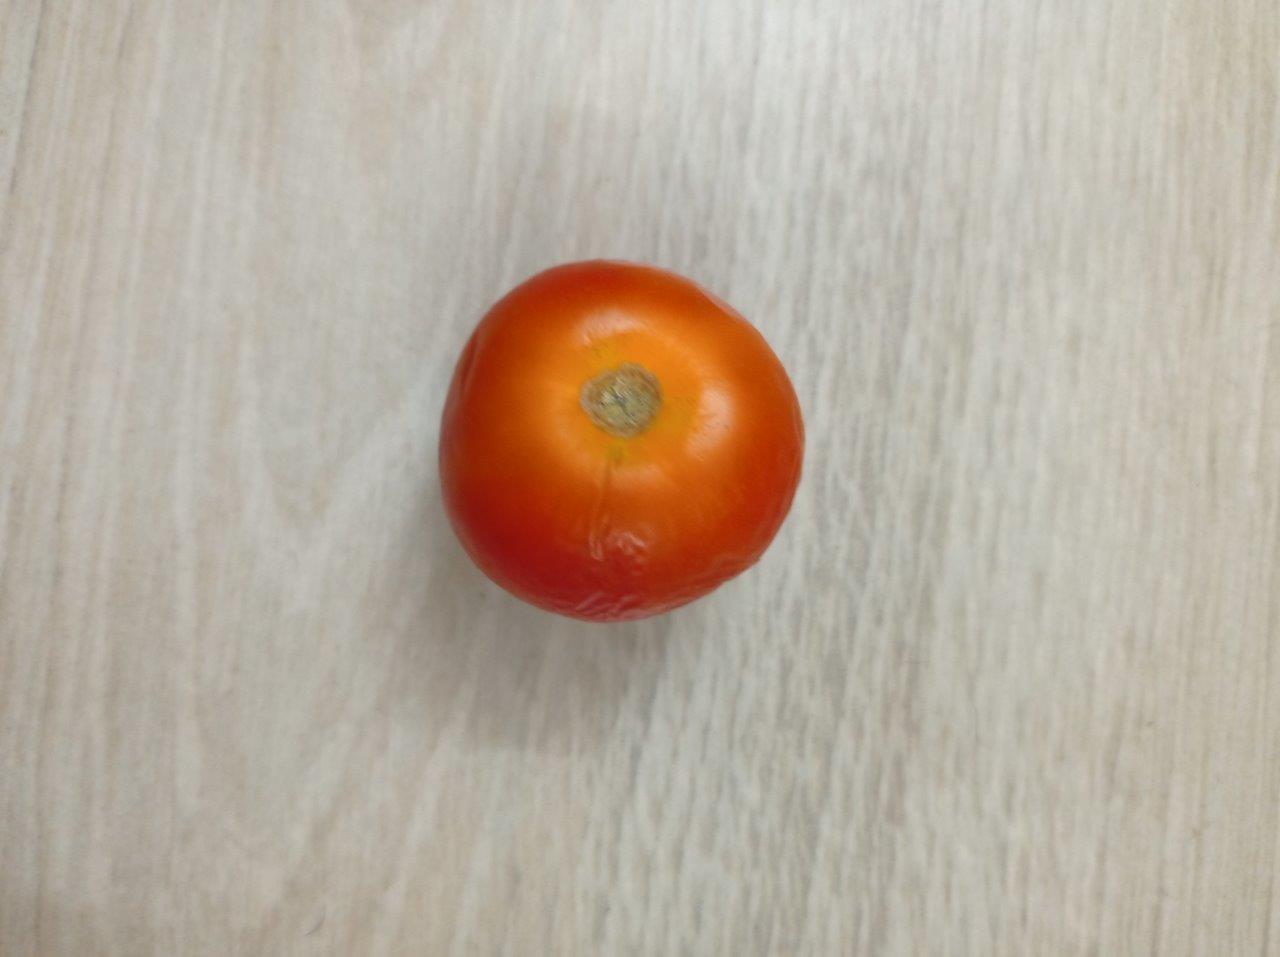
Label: Fresh